Surviving Evil

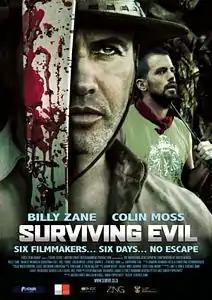
Theatrical poster

Surviving Evil (also known as Evil Island) is a 2009 horror film directed and written by Terence Daw, and produced by David Pupkewitz, Anton Ernst and Malcolm Kohll. It stars Billy Zane, Christina Cole, Natalie Mendoza, Joel Torre and Louise Barnes. The screenplay concerns six documentary filmmakers who attempt to survive their visit to a Philippine island to shoot a survival special when they discover that the shape shifting, bloodthirsty Aswang, a creature of Philippine folklore inhabits the island.